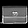
Label: Bag